French destroyer Dague

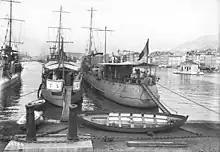
Rear view of destroyers (left) and "Dague" (right) in Toulon, 1912

The "Bouclier"s were the first class of destroyers designed in response to a new doctrine for their use. Nearly double the size of previous classes and more powerfully armed, they were built to a general specification and each shipyard was allowed to determine the best way to meet that specification. "Dague" and her sister were built by the same shipyard and had an overall length of , a beam of , and a draft of . "Dague" displaced slightly less than her sister at at normal load. Their crew numbered 4 officers and 77–84 men.